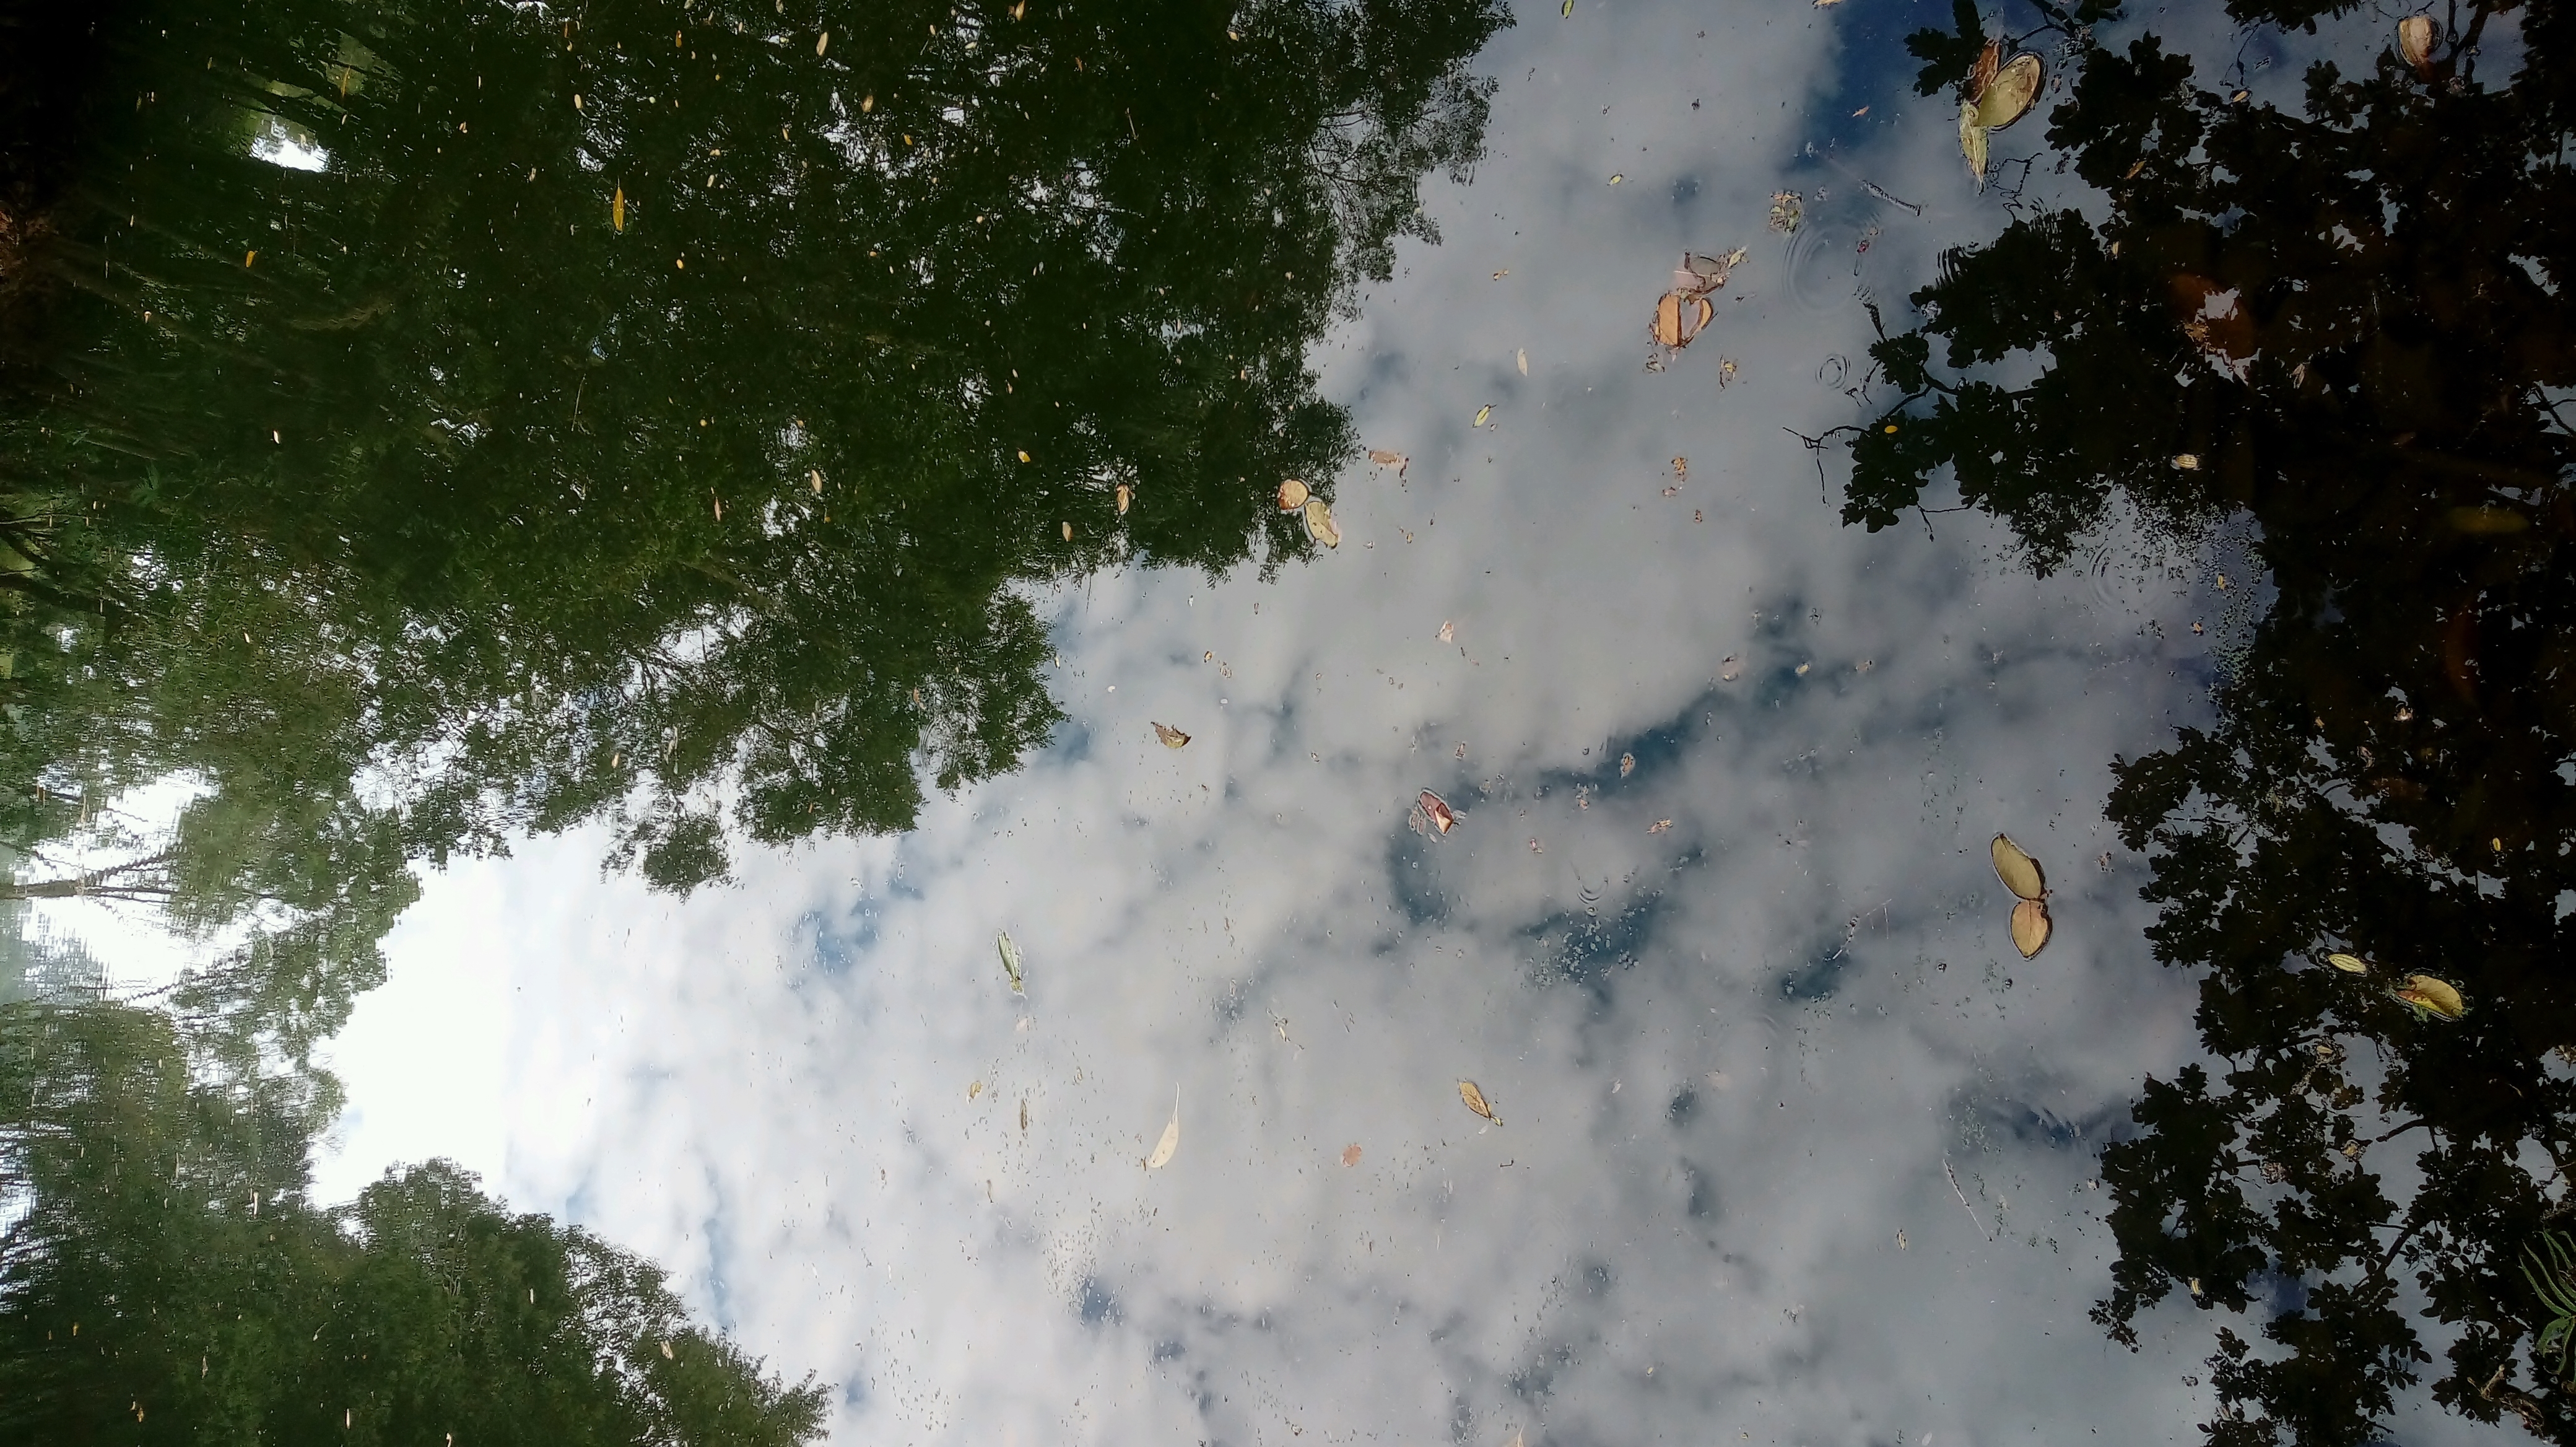
natural, daytime, branch, leaf, atmosphere, sunlight, space, world, biome, temperate broadleaf and mixed forest